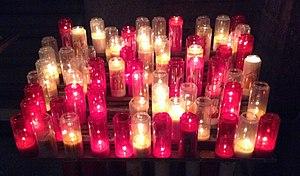
Adoration perpétuelle à la Basilique du Sacré-Cœur de Montmartre
La basilique du Sacré-Cœur de Montmartre, dite du Vœu national, située au sommet de la butte Montmartre, dans le quartier de Clignancourt du 18ᵉ arrondissement de Paris, est un édifice religieux parisien majeur, « sanctuaire de l'adoration eucharistique et de la miséricorde divine » et propriété de l'archidiocèse de Paris.